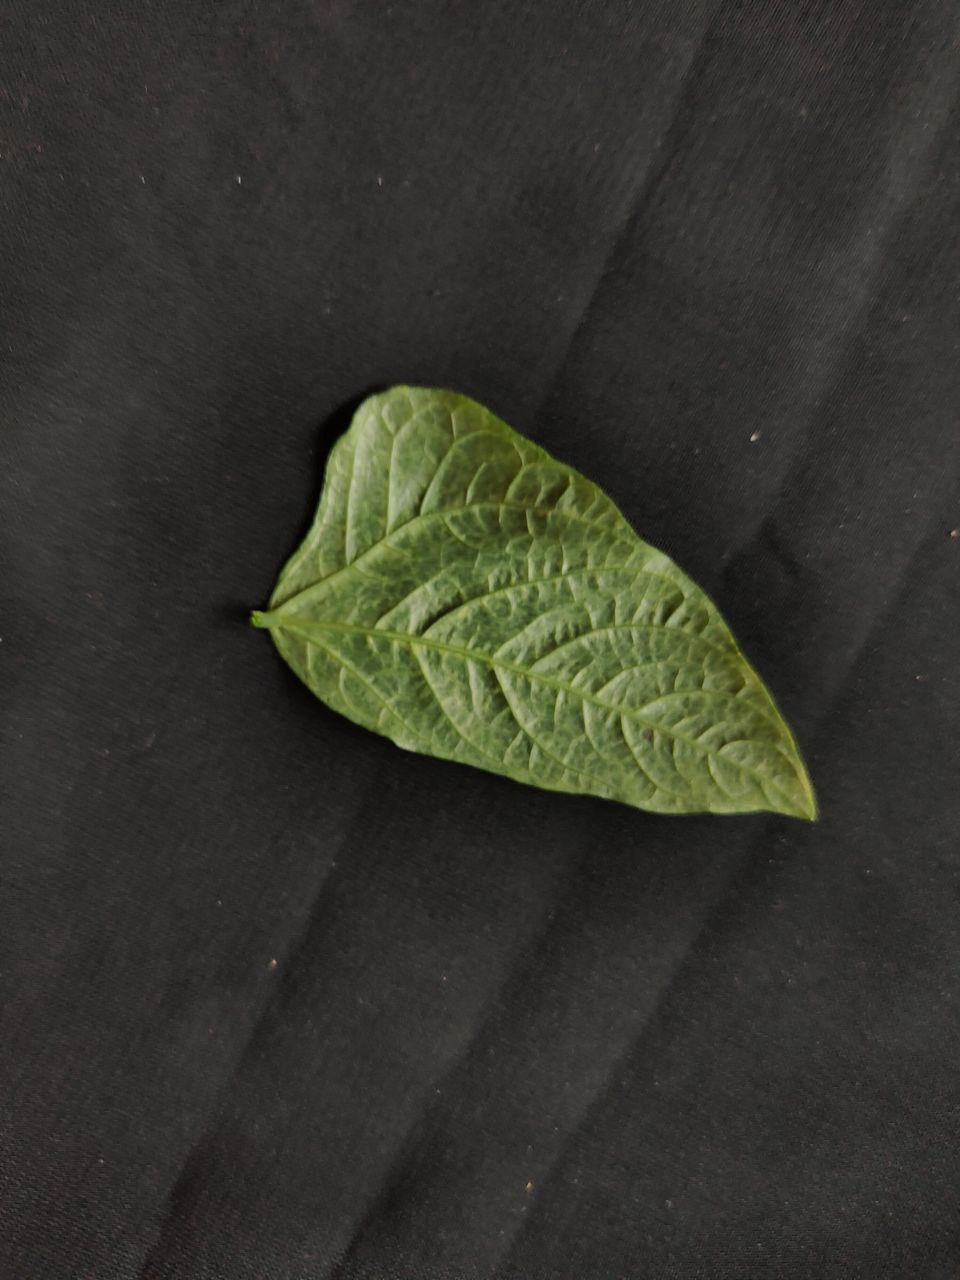
Crop: cowpea
Leaf condition: Mosaic Virus